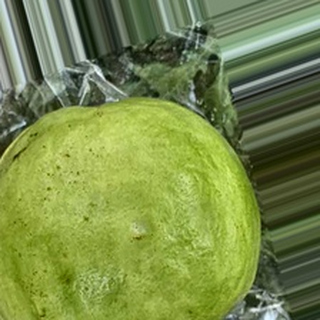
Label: healthy_guava